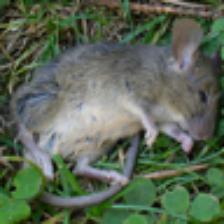
Label: NonHuman